2001 Tour de Corse

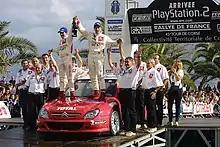
Jesús Puras (right) and Marc Martí (left) celebrating their victory.

The 2001 Tour de Corse (formally the 45th Tour de Corse - Rallye de France) was the twelfth round of the 2001 World Rally Championship. The race was held over three days between 19 October and 21 October 2001, and was won by Citroën's Jesús Puras, his 1st win in the World Rally Championship.